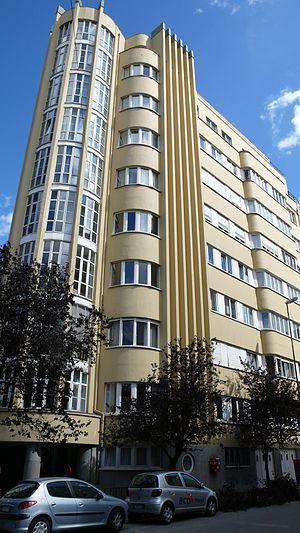
Jean-Florian Collin, Résidence Ernestine (1931), Rond-Point de l'Etoile, Ixelles (1050 Bruxelles
15 janvier : limitation du recrutement de main d'œuvre étrangère.
Etrimo est le nom d'une société de promotion immobilière belge.